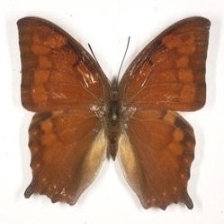
Species: TROPICAL LEAFWING